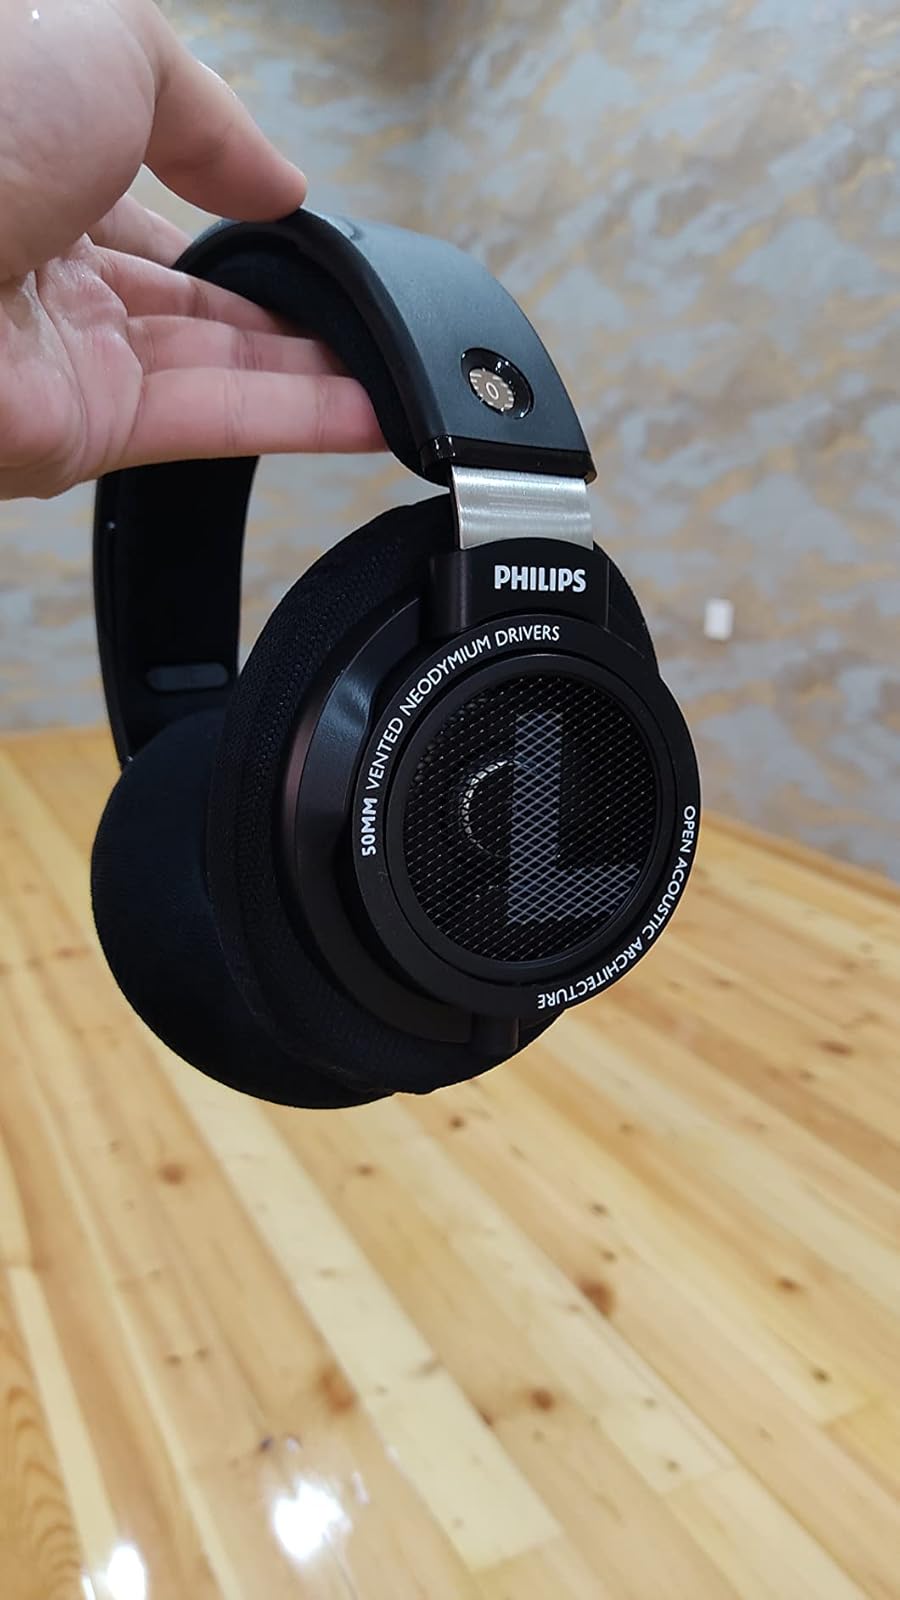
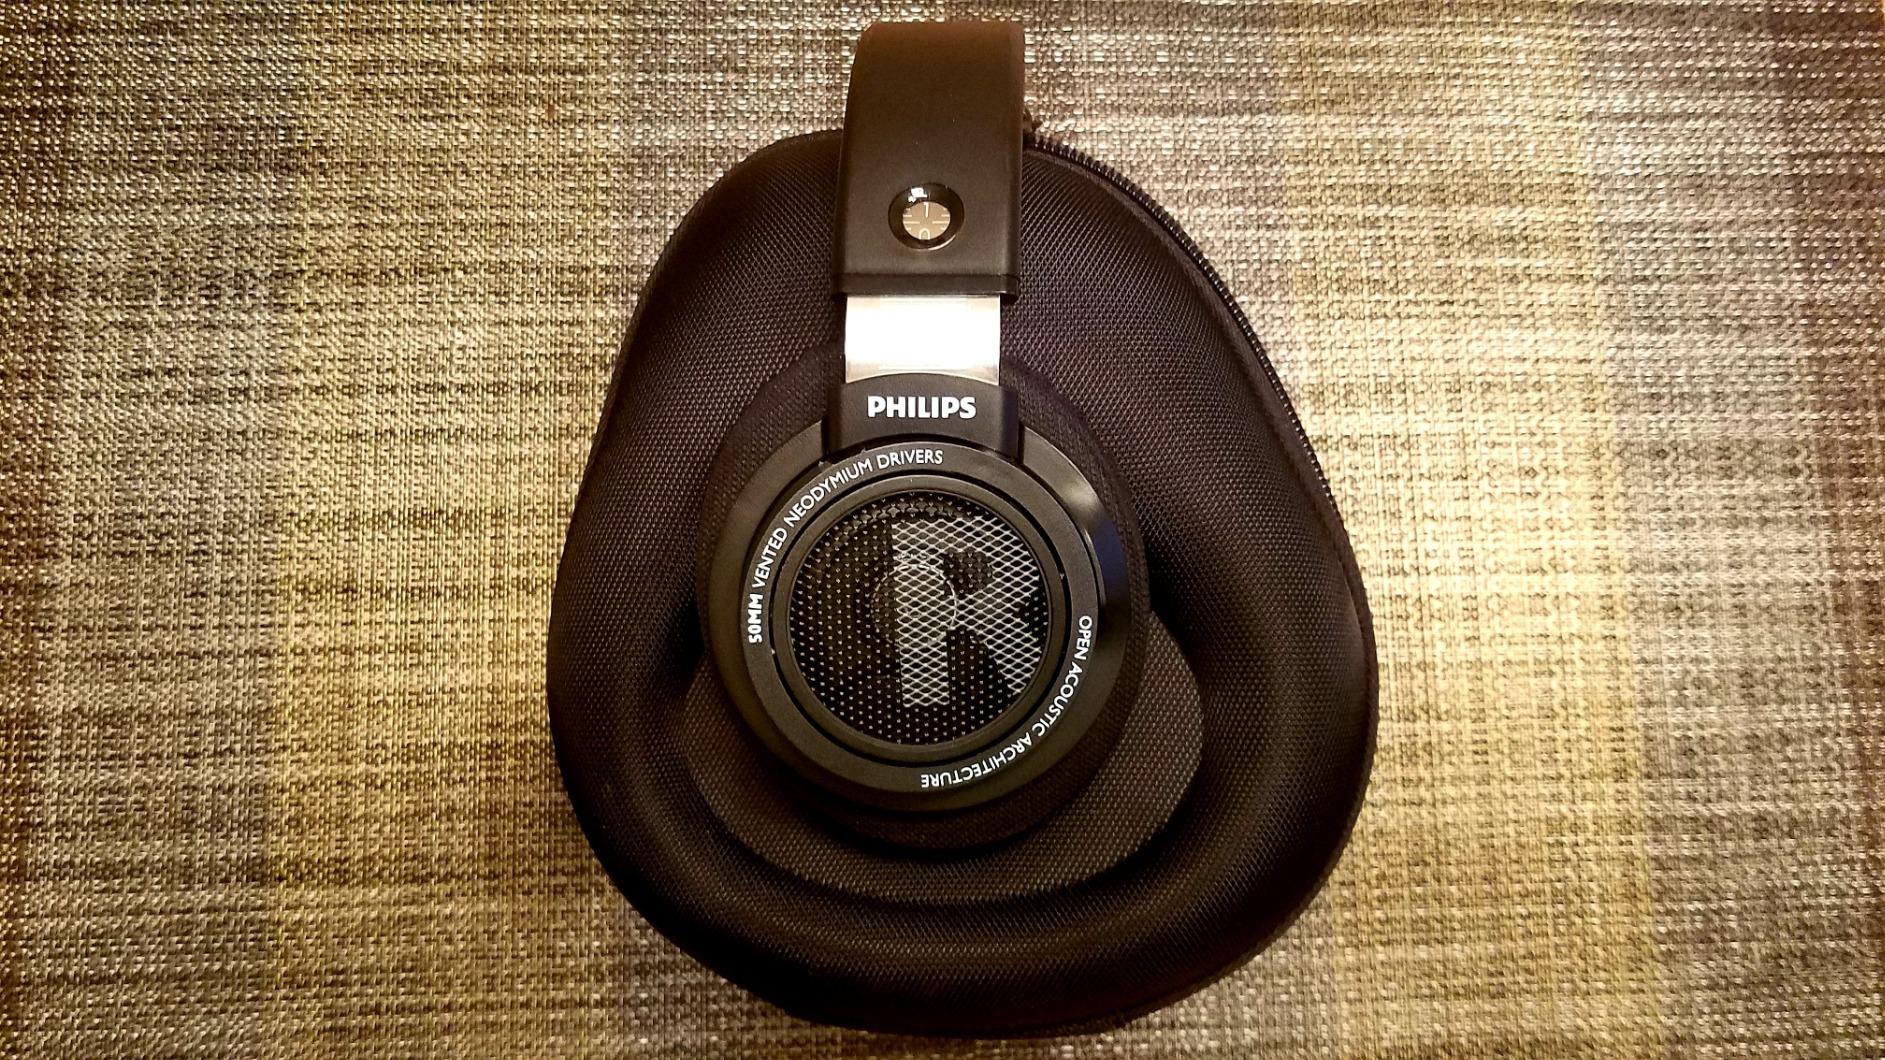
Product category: headphones
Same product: yes